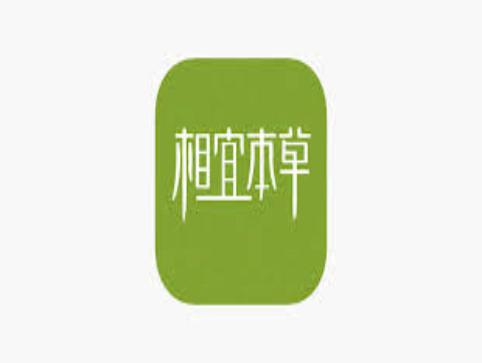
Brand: INOHERB-2
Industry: Necessities